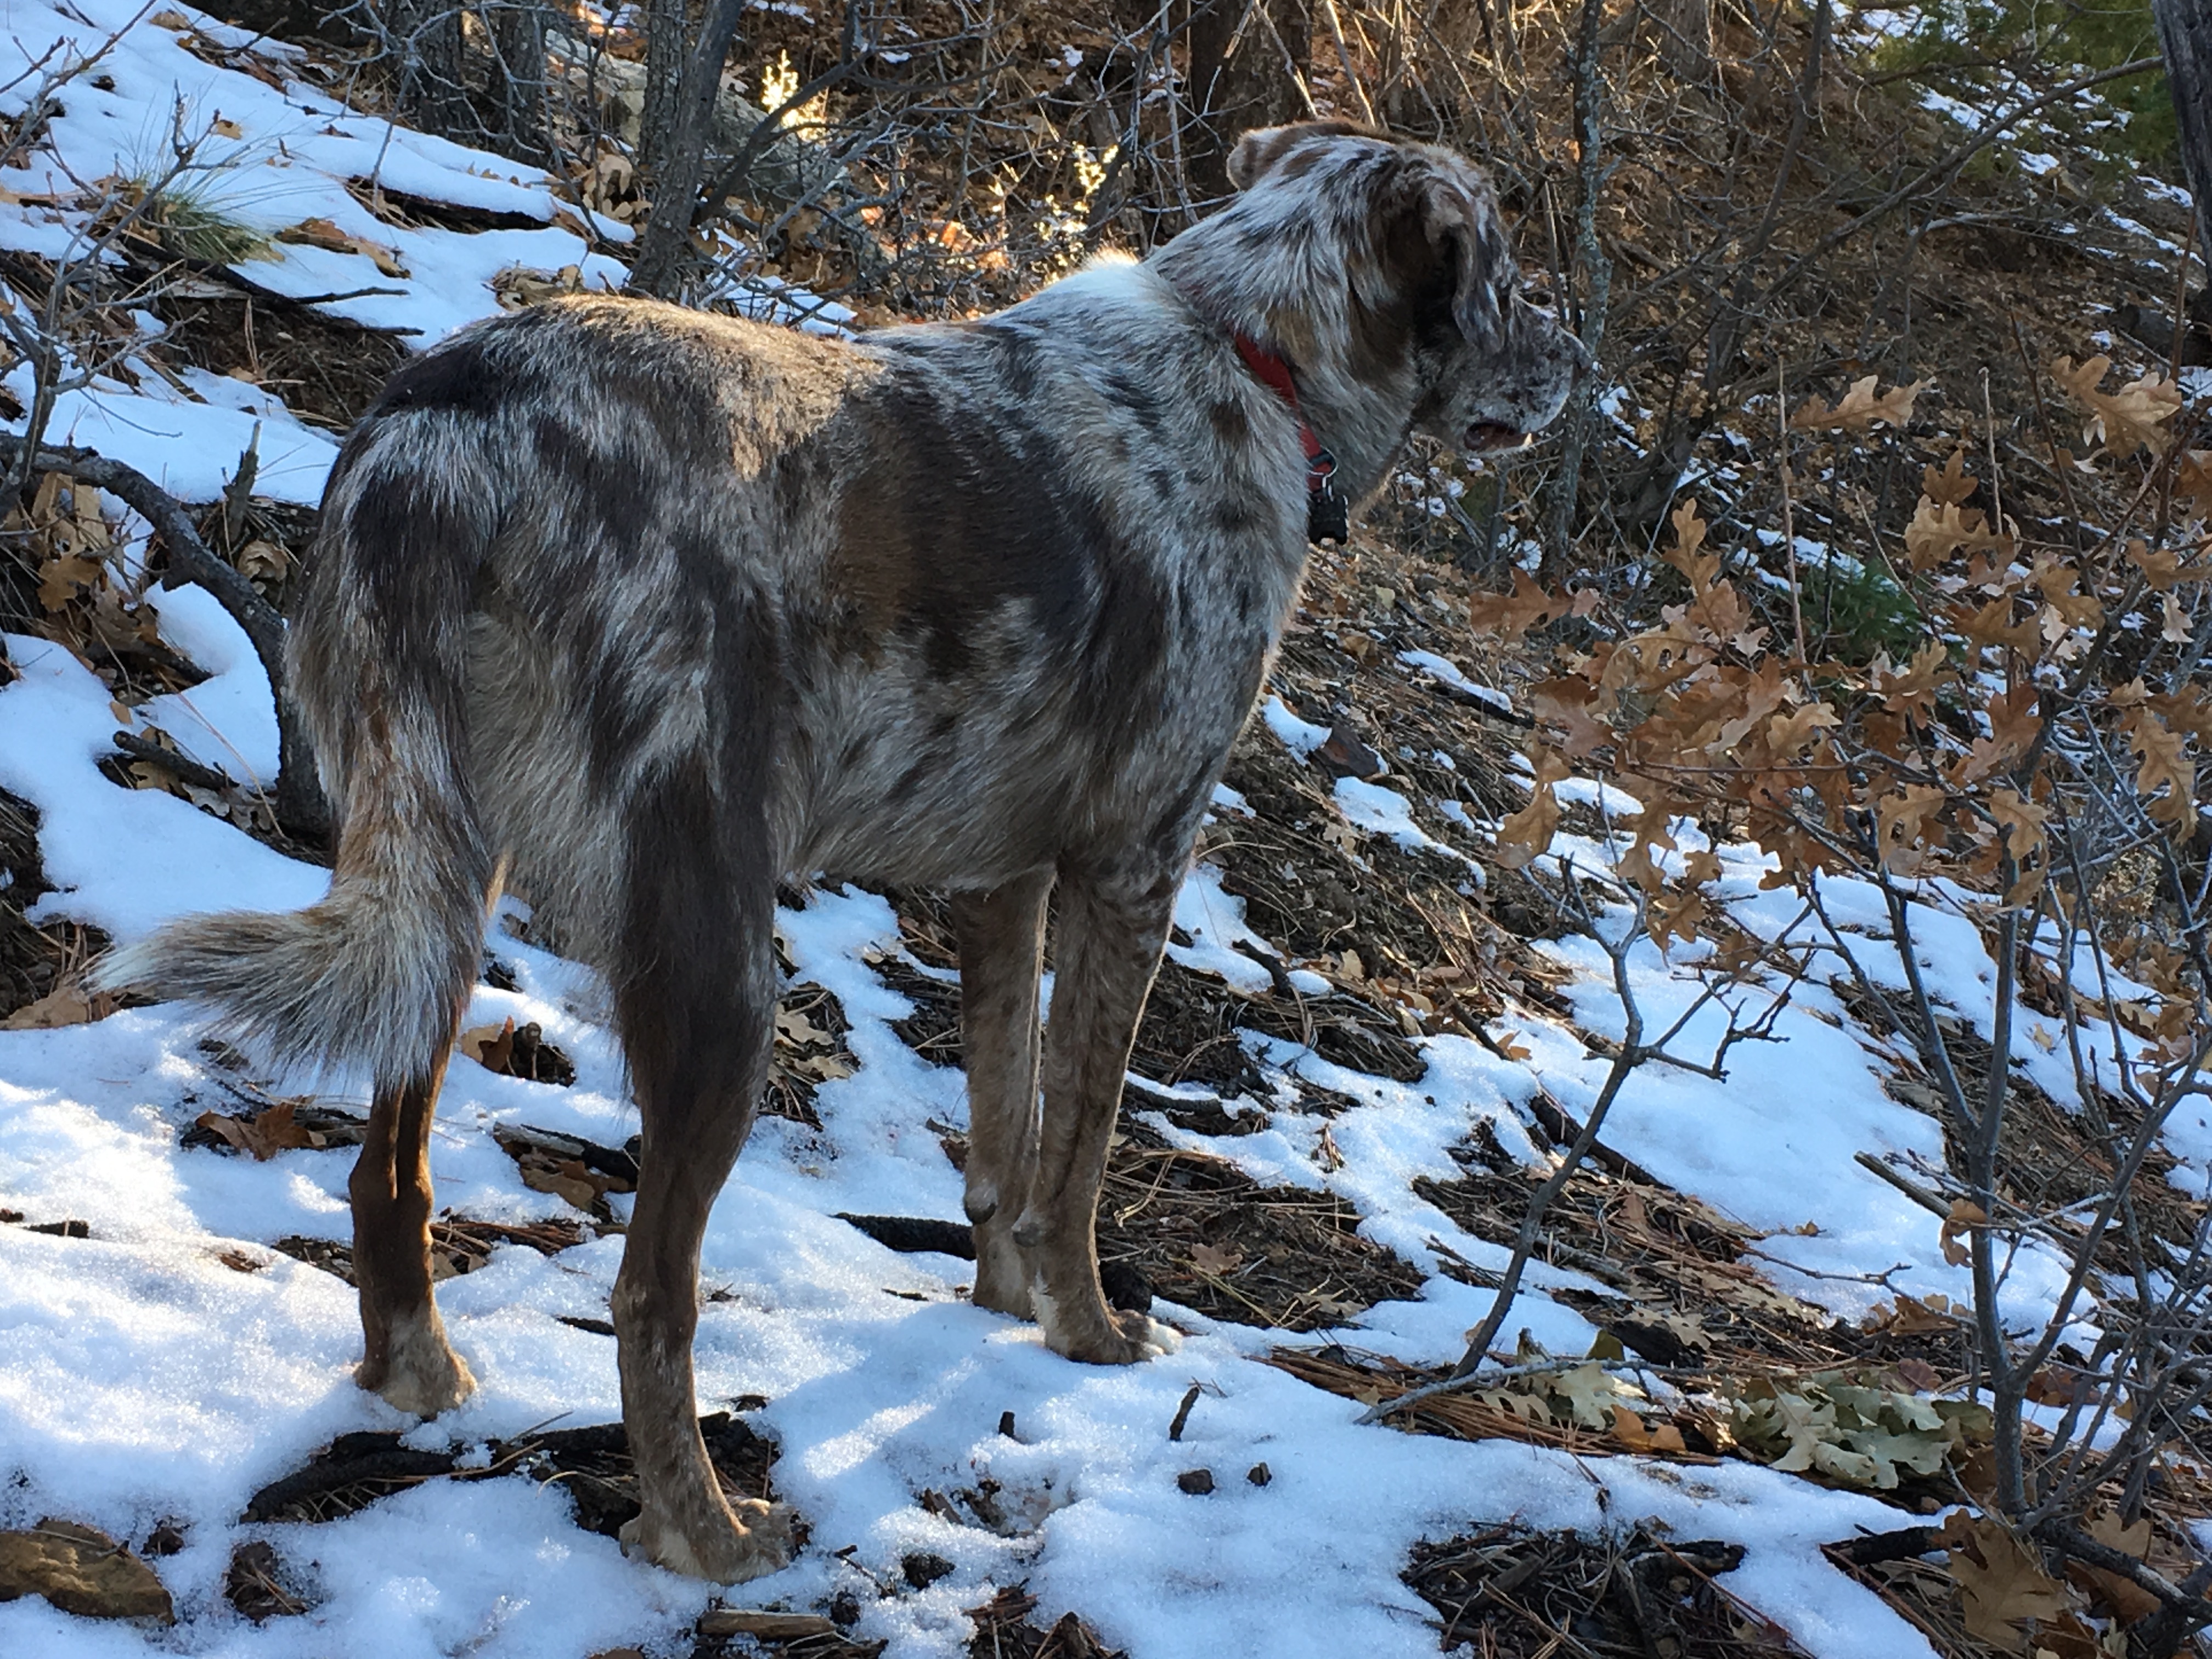
snow, winter, dog, weather, mammal, vertebrate, felix, setter, dog like mammal